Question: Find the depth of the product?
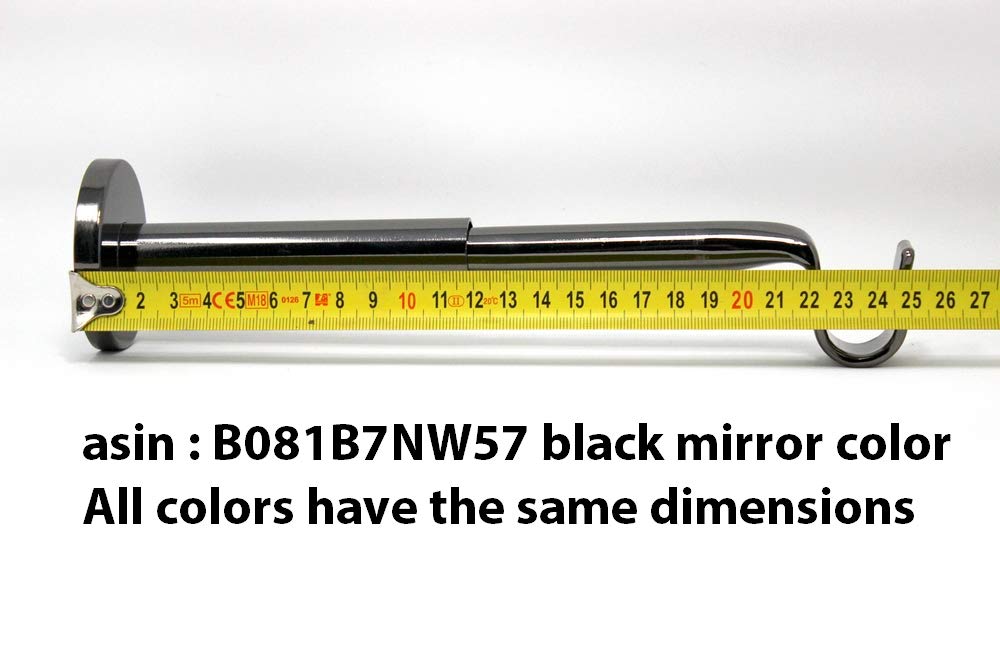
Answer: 2.0 metre